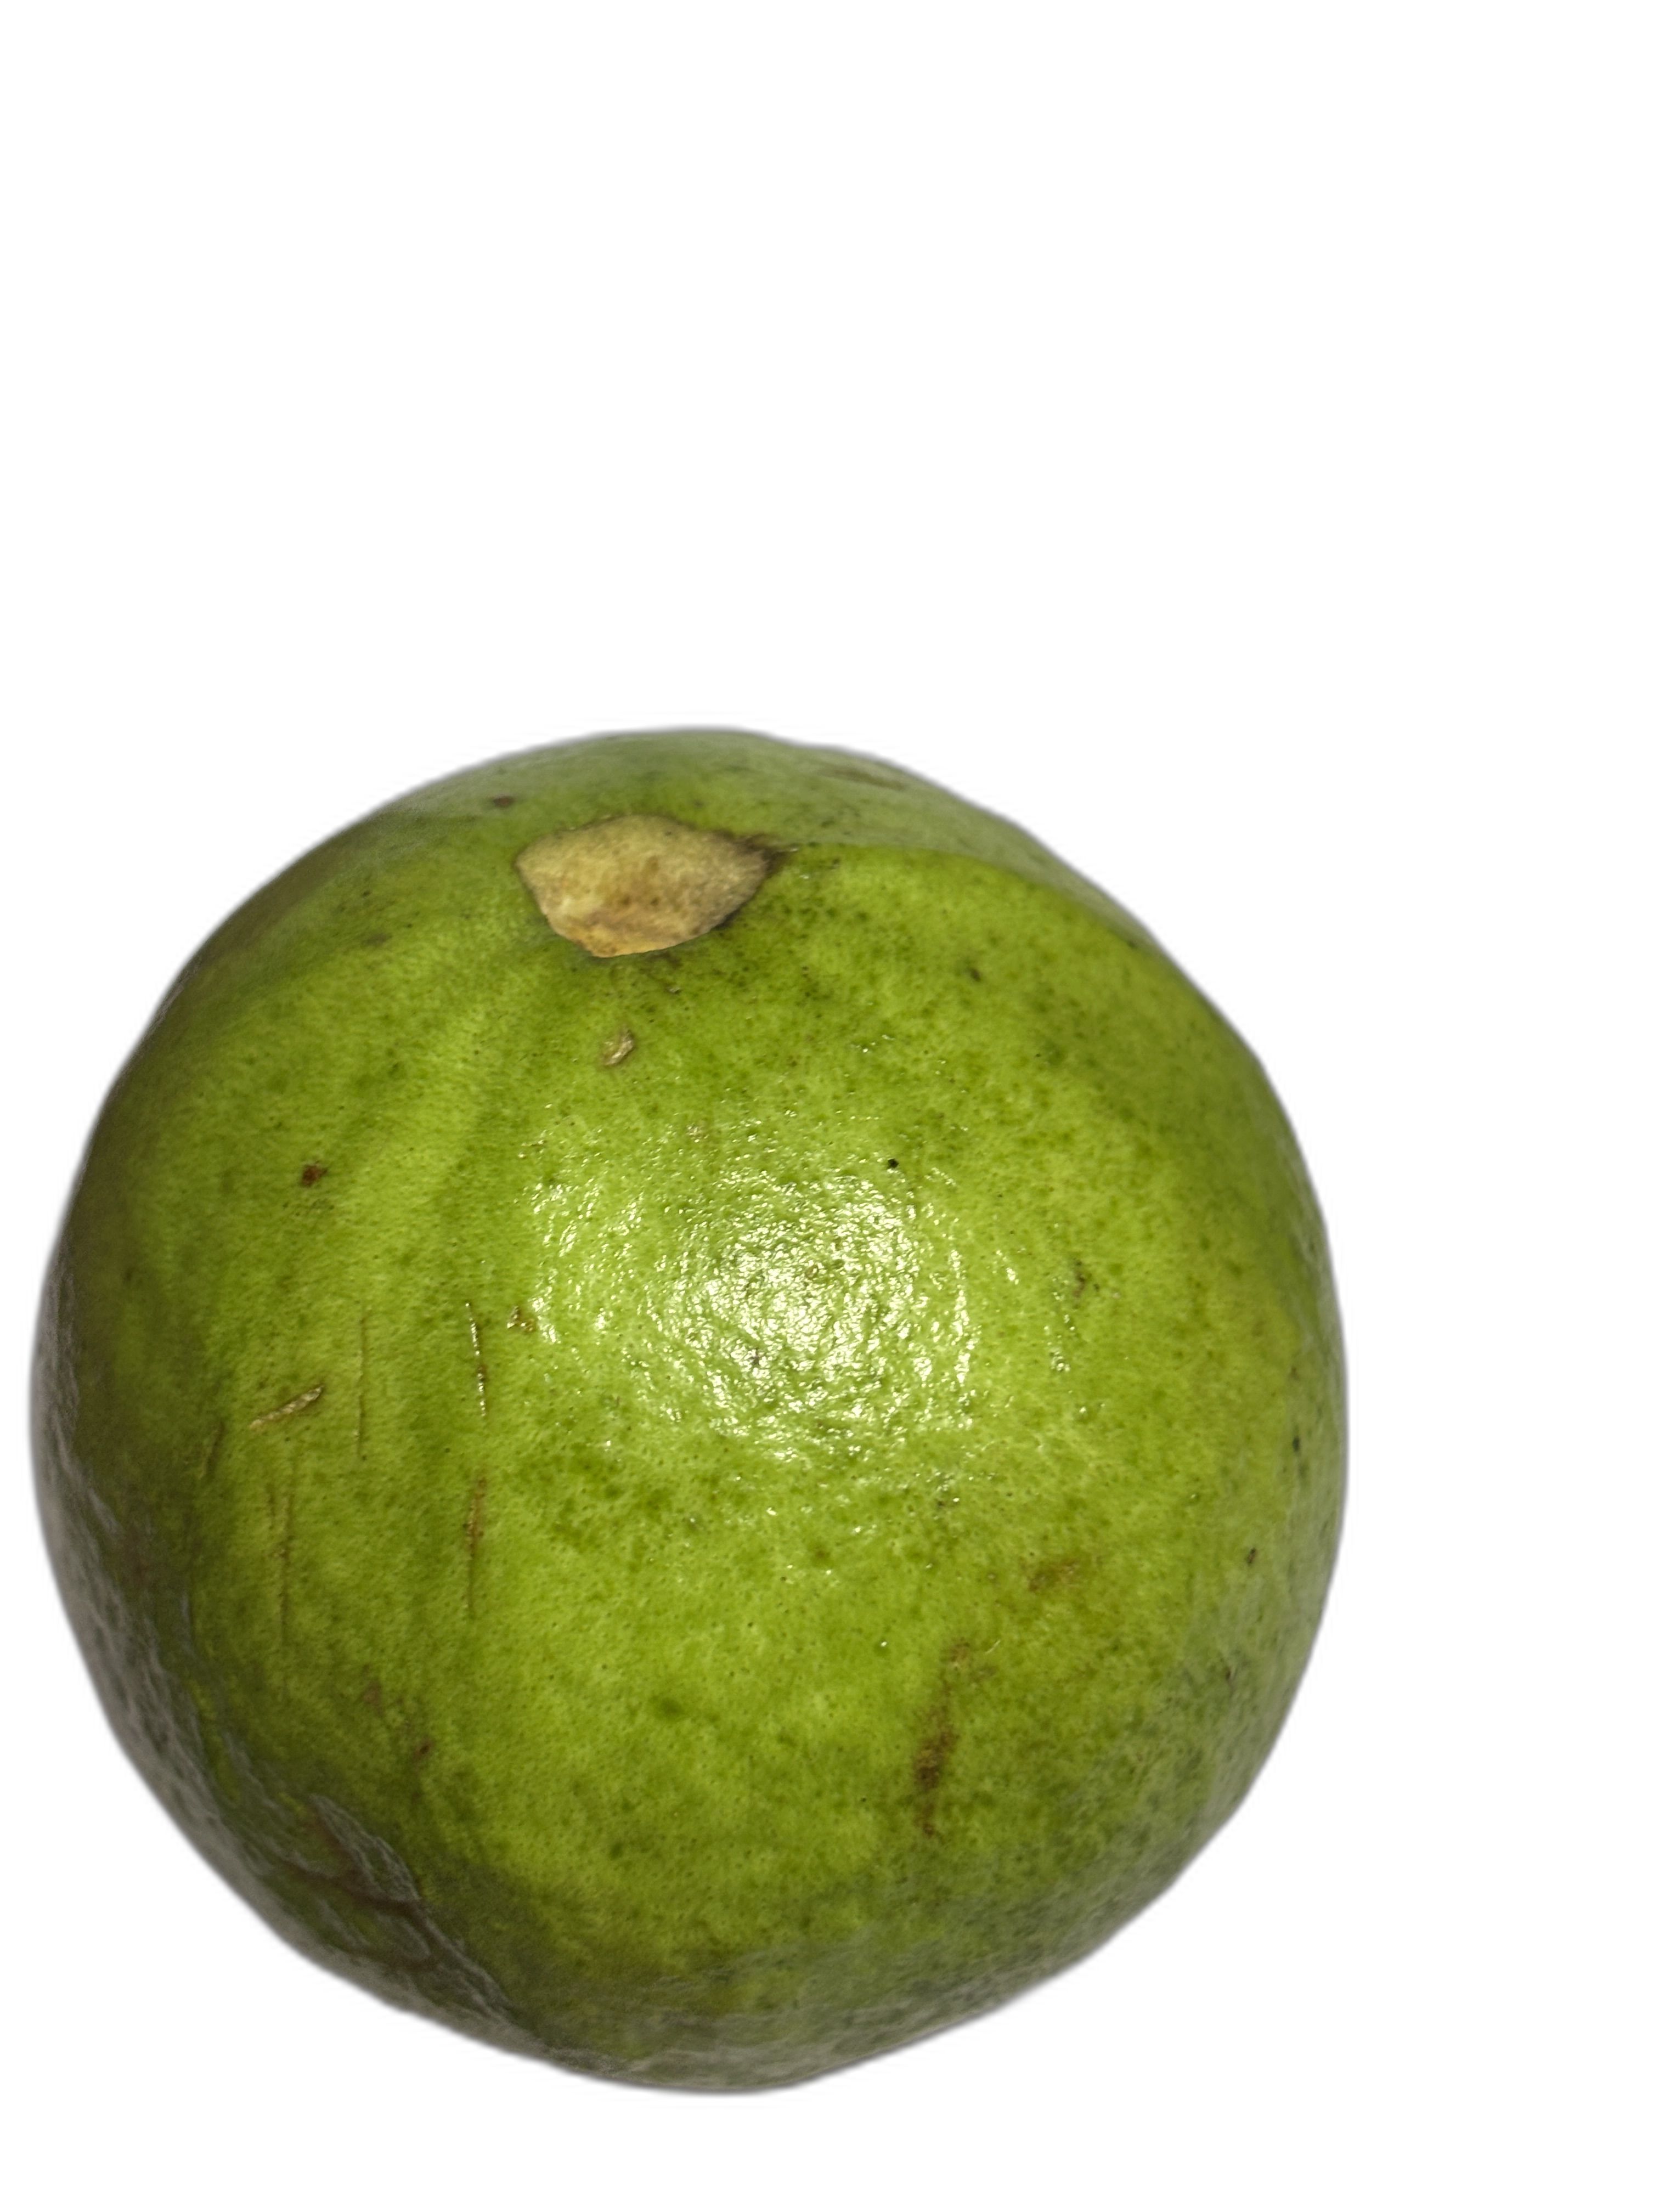
Plant part: fruit
Disease: Healthy